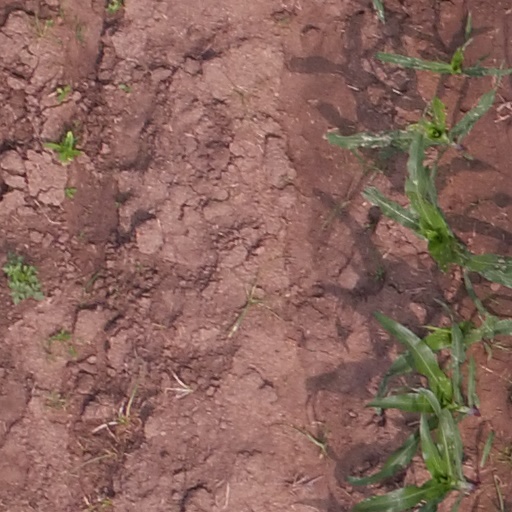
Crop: maize; corn